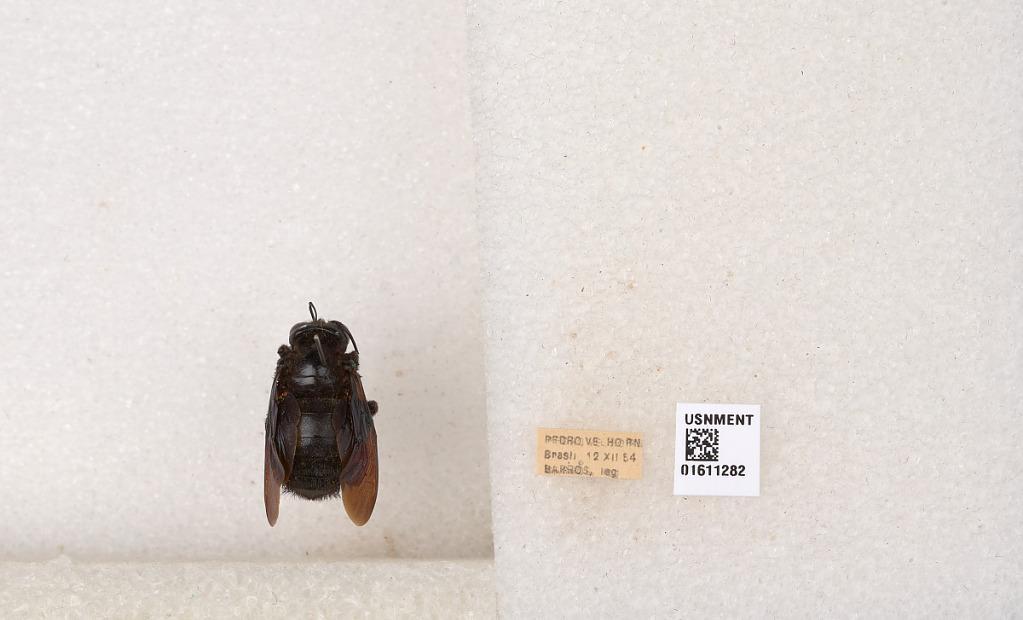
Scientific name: Xylocopa
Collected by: A. Maller
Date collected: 1954-12-12
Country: Brazil
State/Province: Rio Grande do Norte
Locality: Pedro Velho